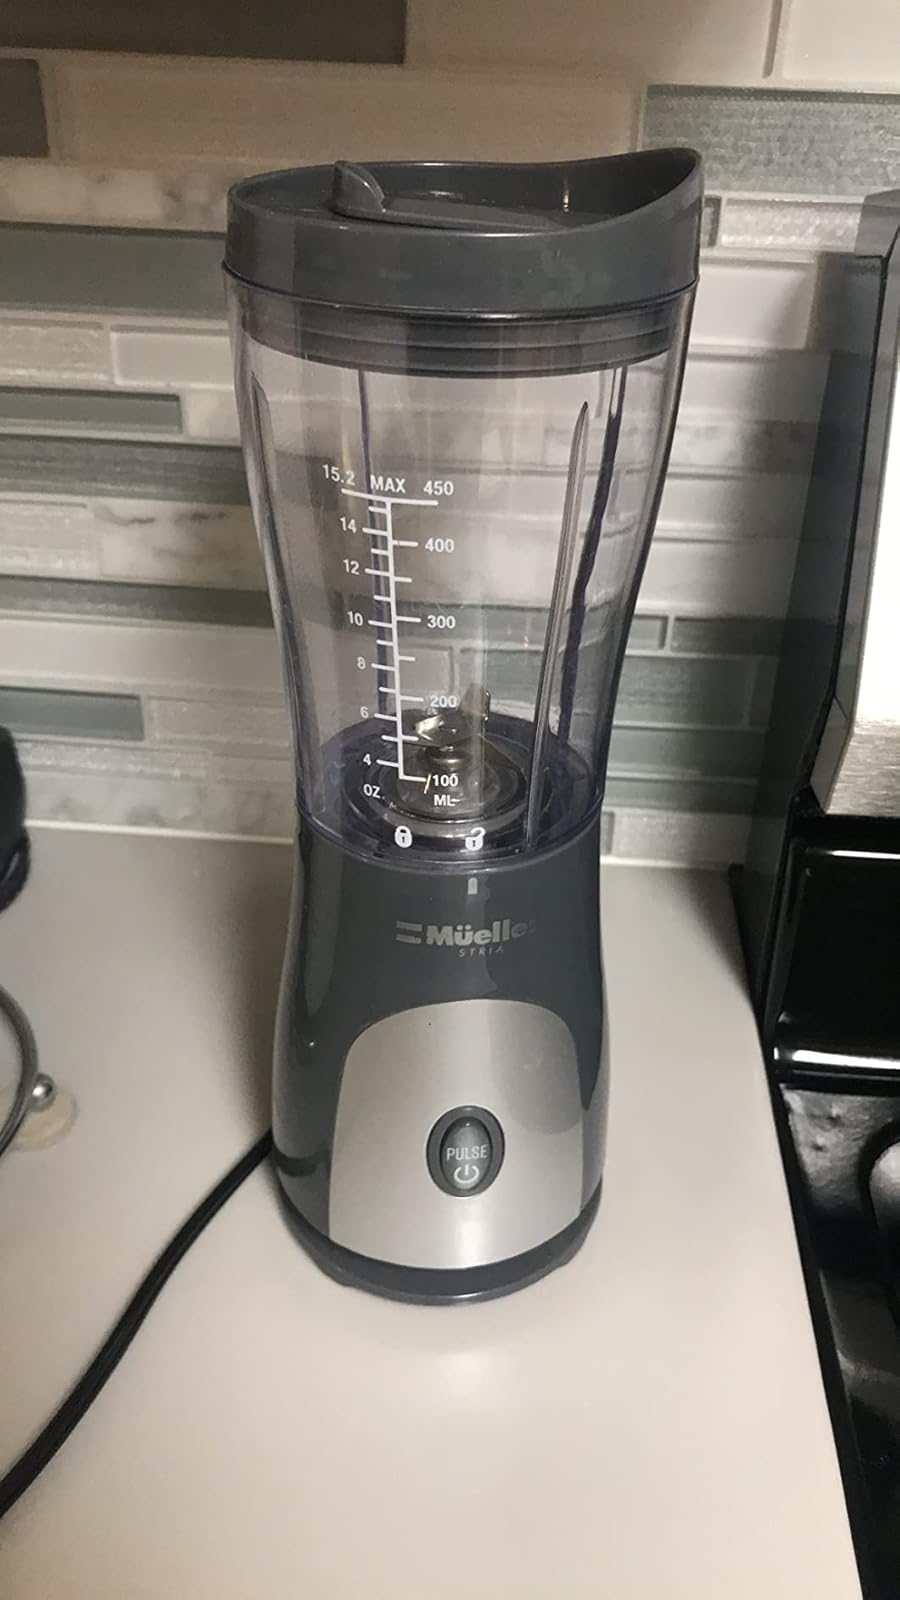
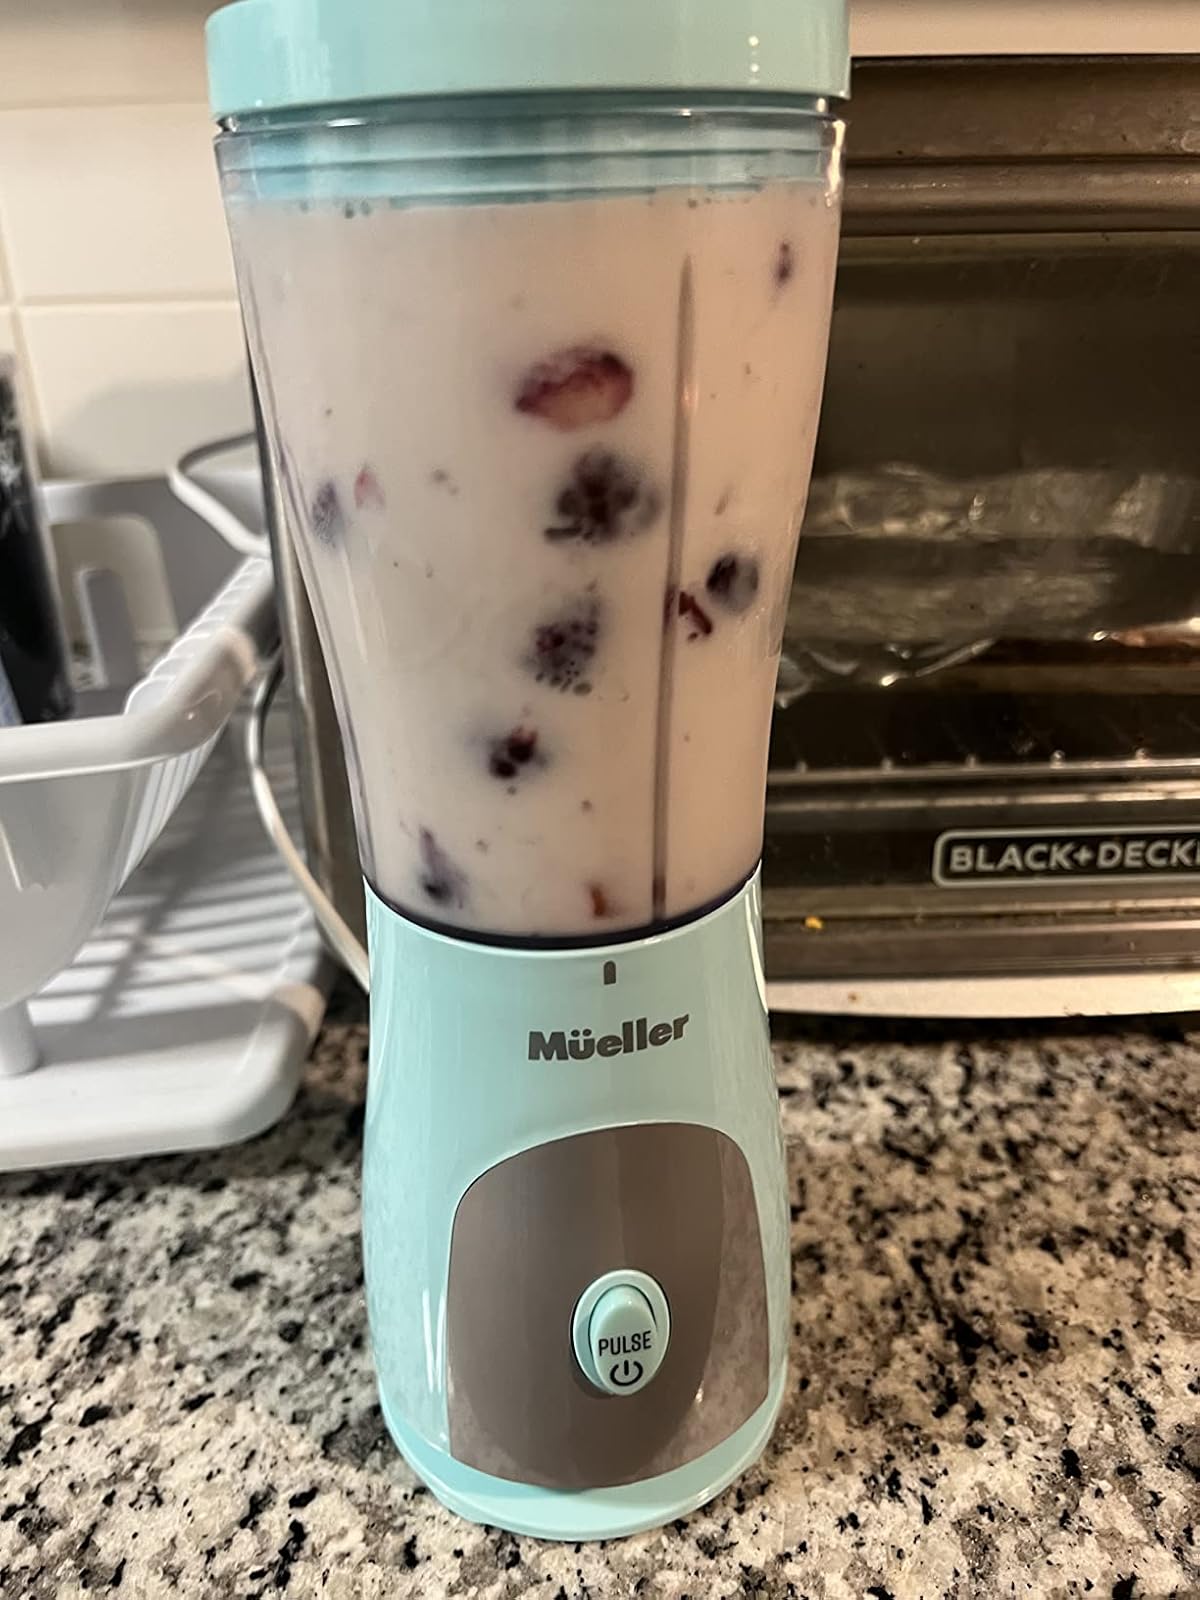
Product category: items_blender
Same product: no